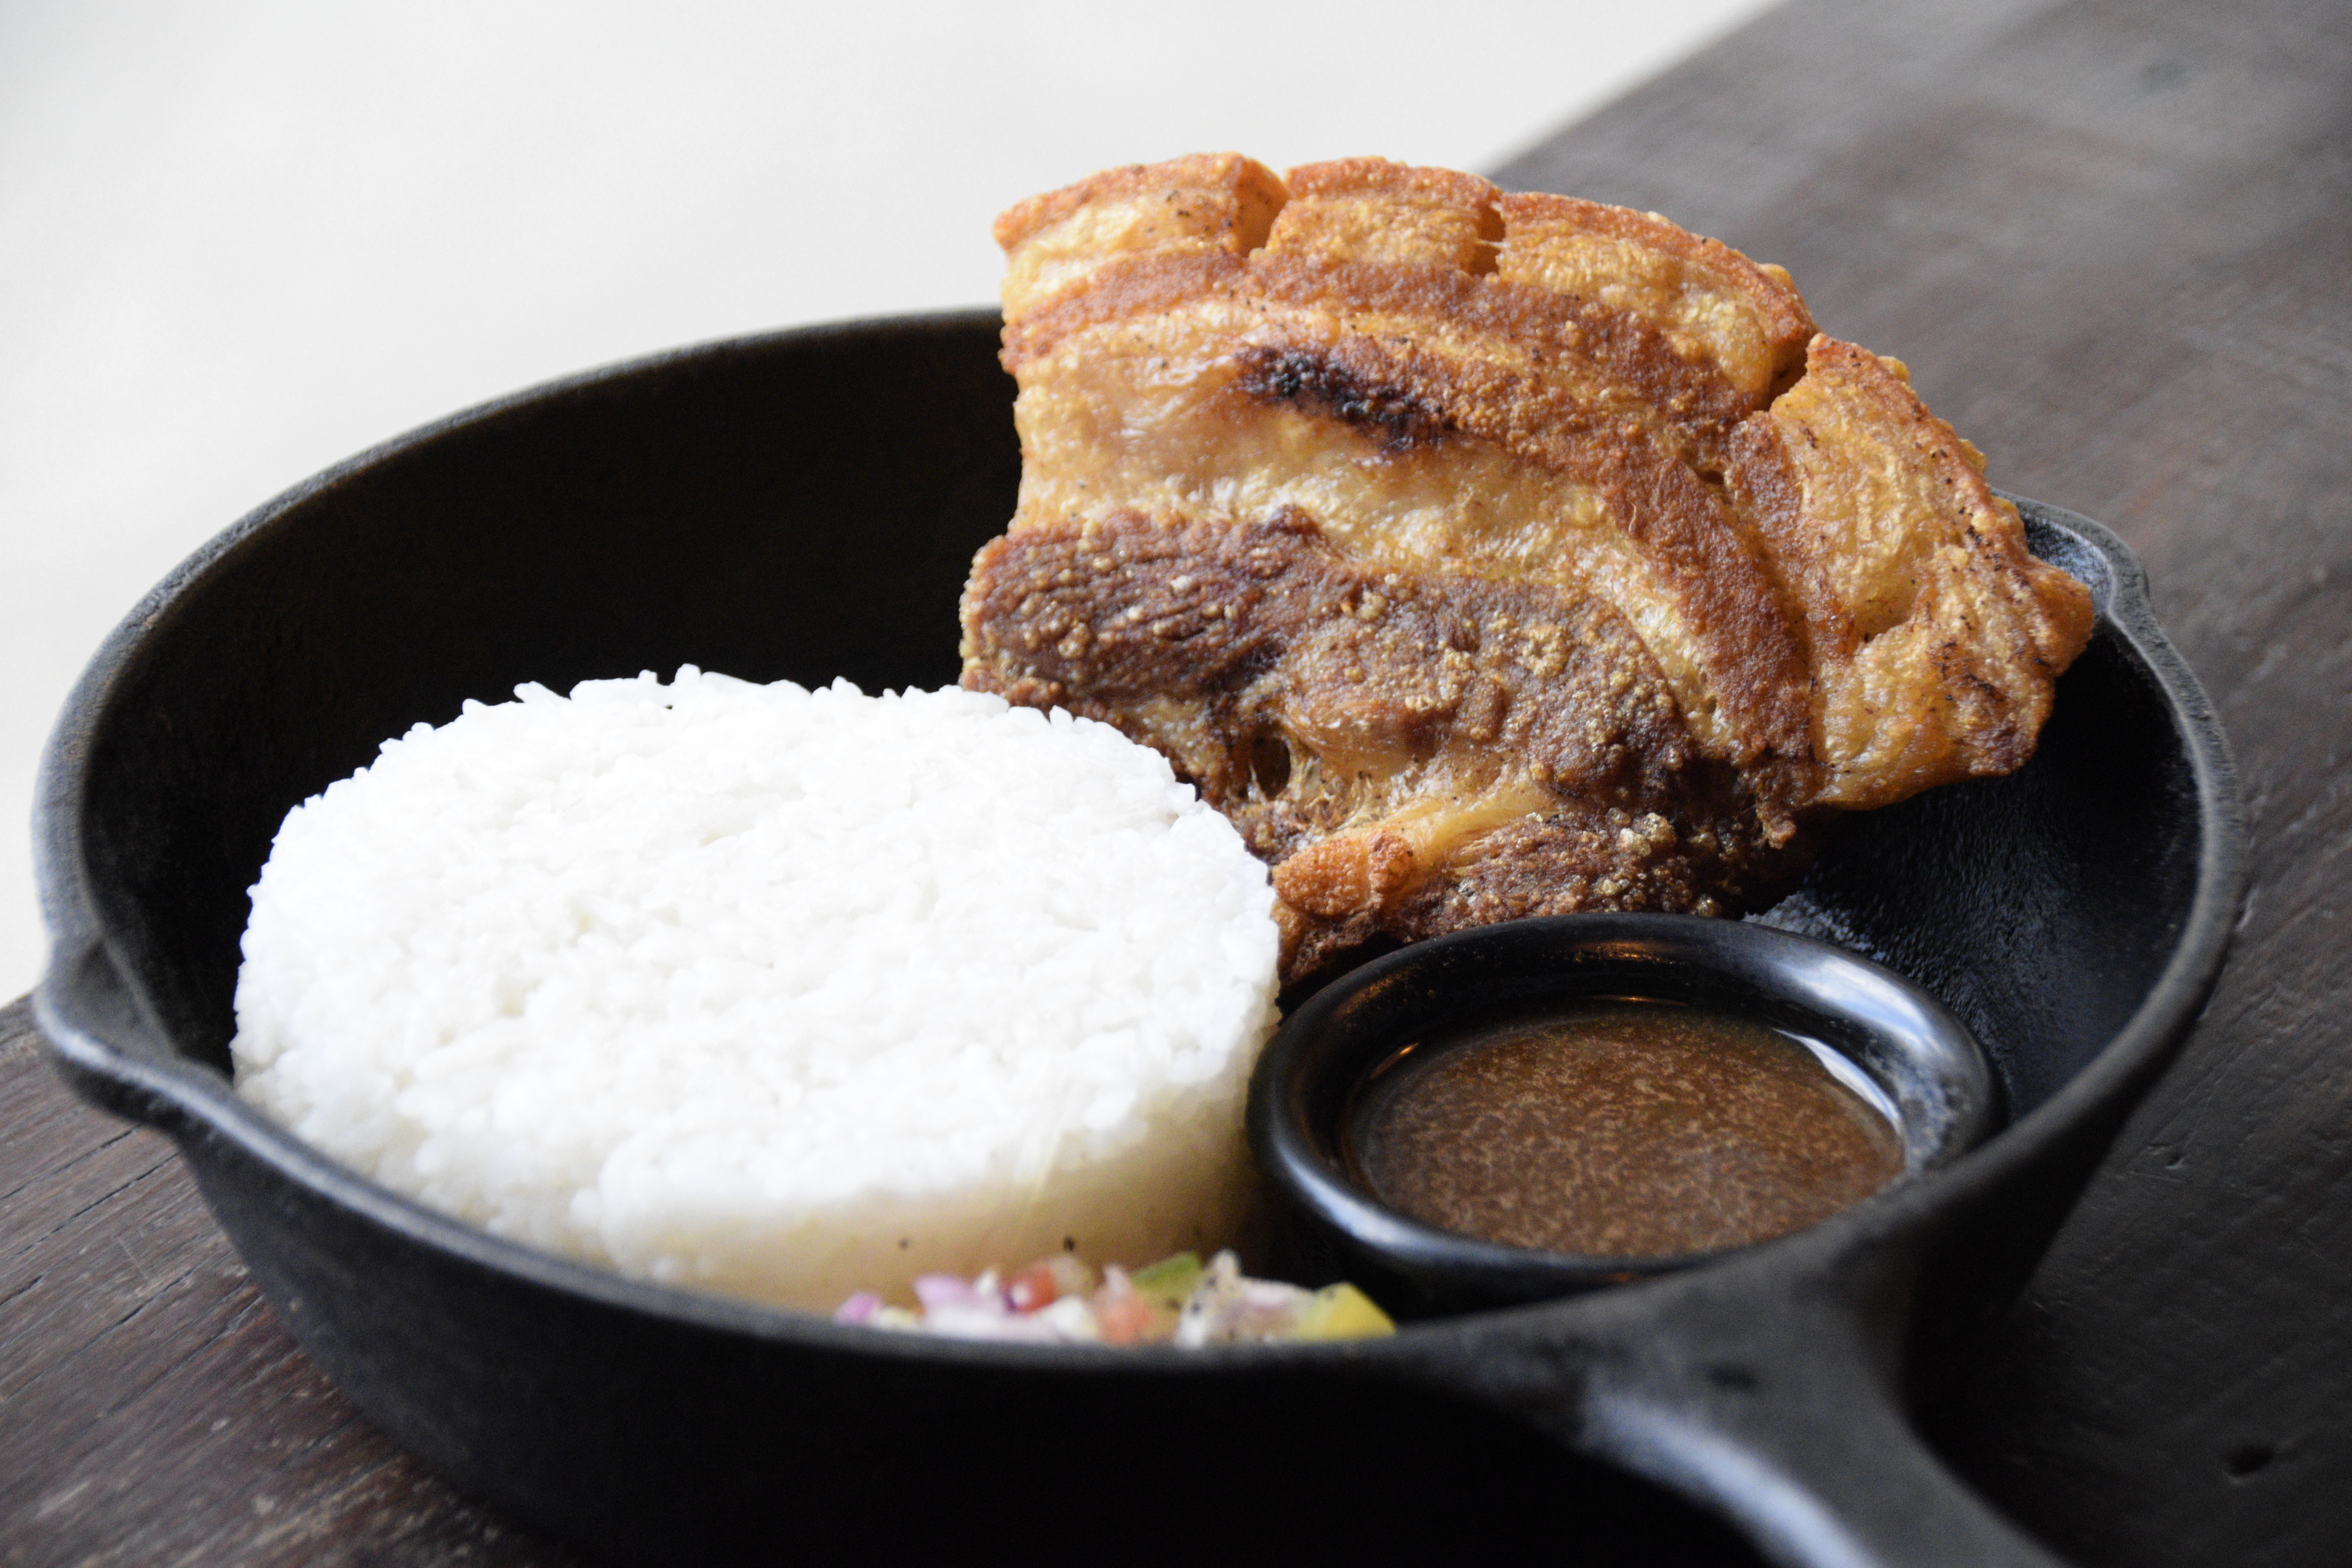
food, dish, fried food, cuisine, comfort food, recipe, breakfast